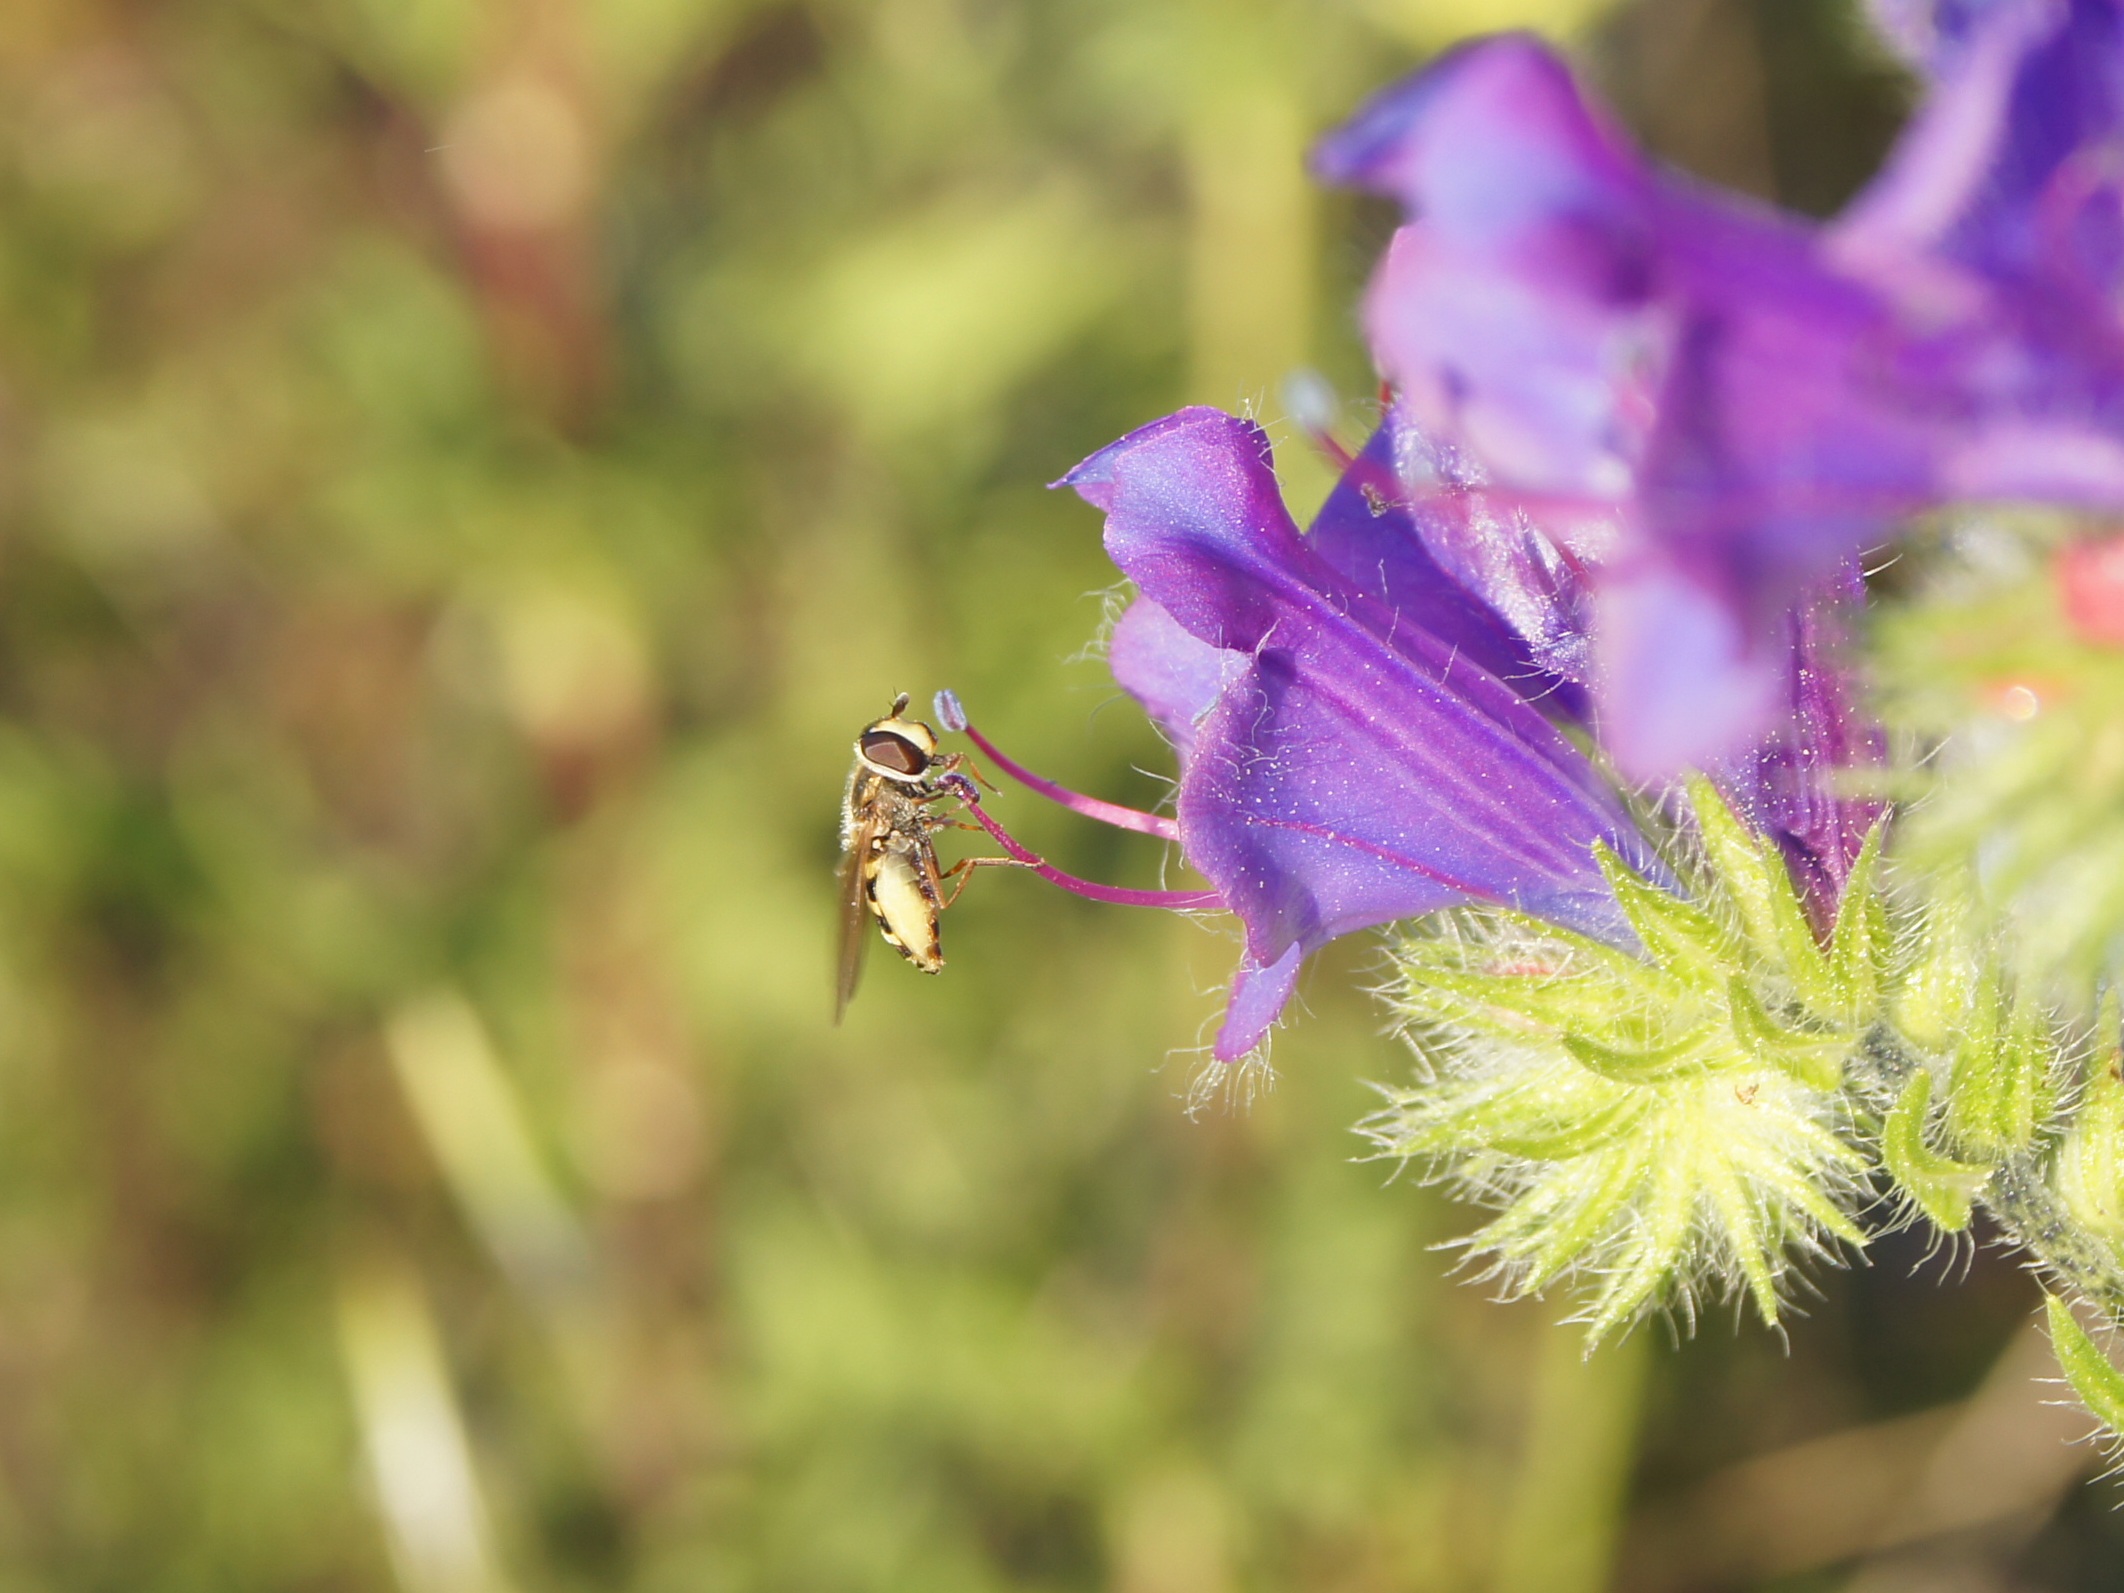
nature, grass, blossom, plant, field, photography, meadow, leaf, flower, purple, petal, wild, pollen, pollination, insect, macro, botany, colorful, flora, fauna, wildflower, close up, colors, petals, violet, bee, diversity, beauty, pistils, wasp, floristry, flowering, nectar, skewers, warmth, buzz, macro photography, sunny day, flowering plant, land plant